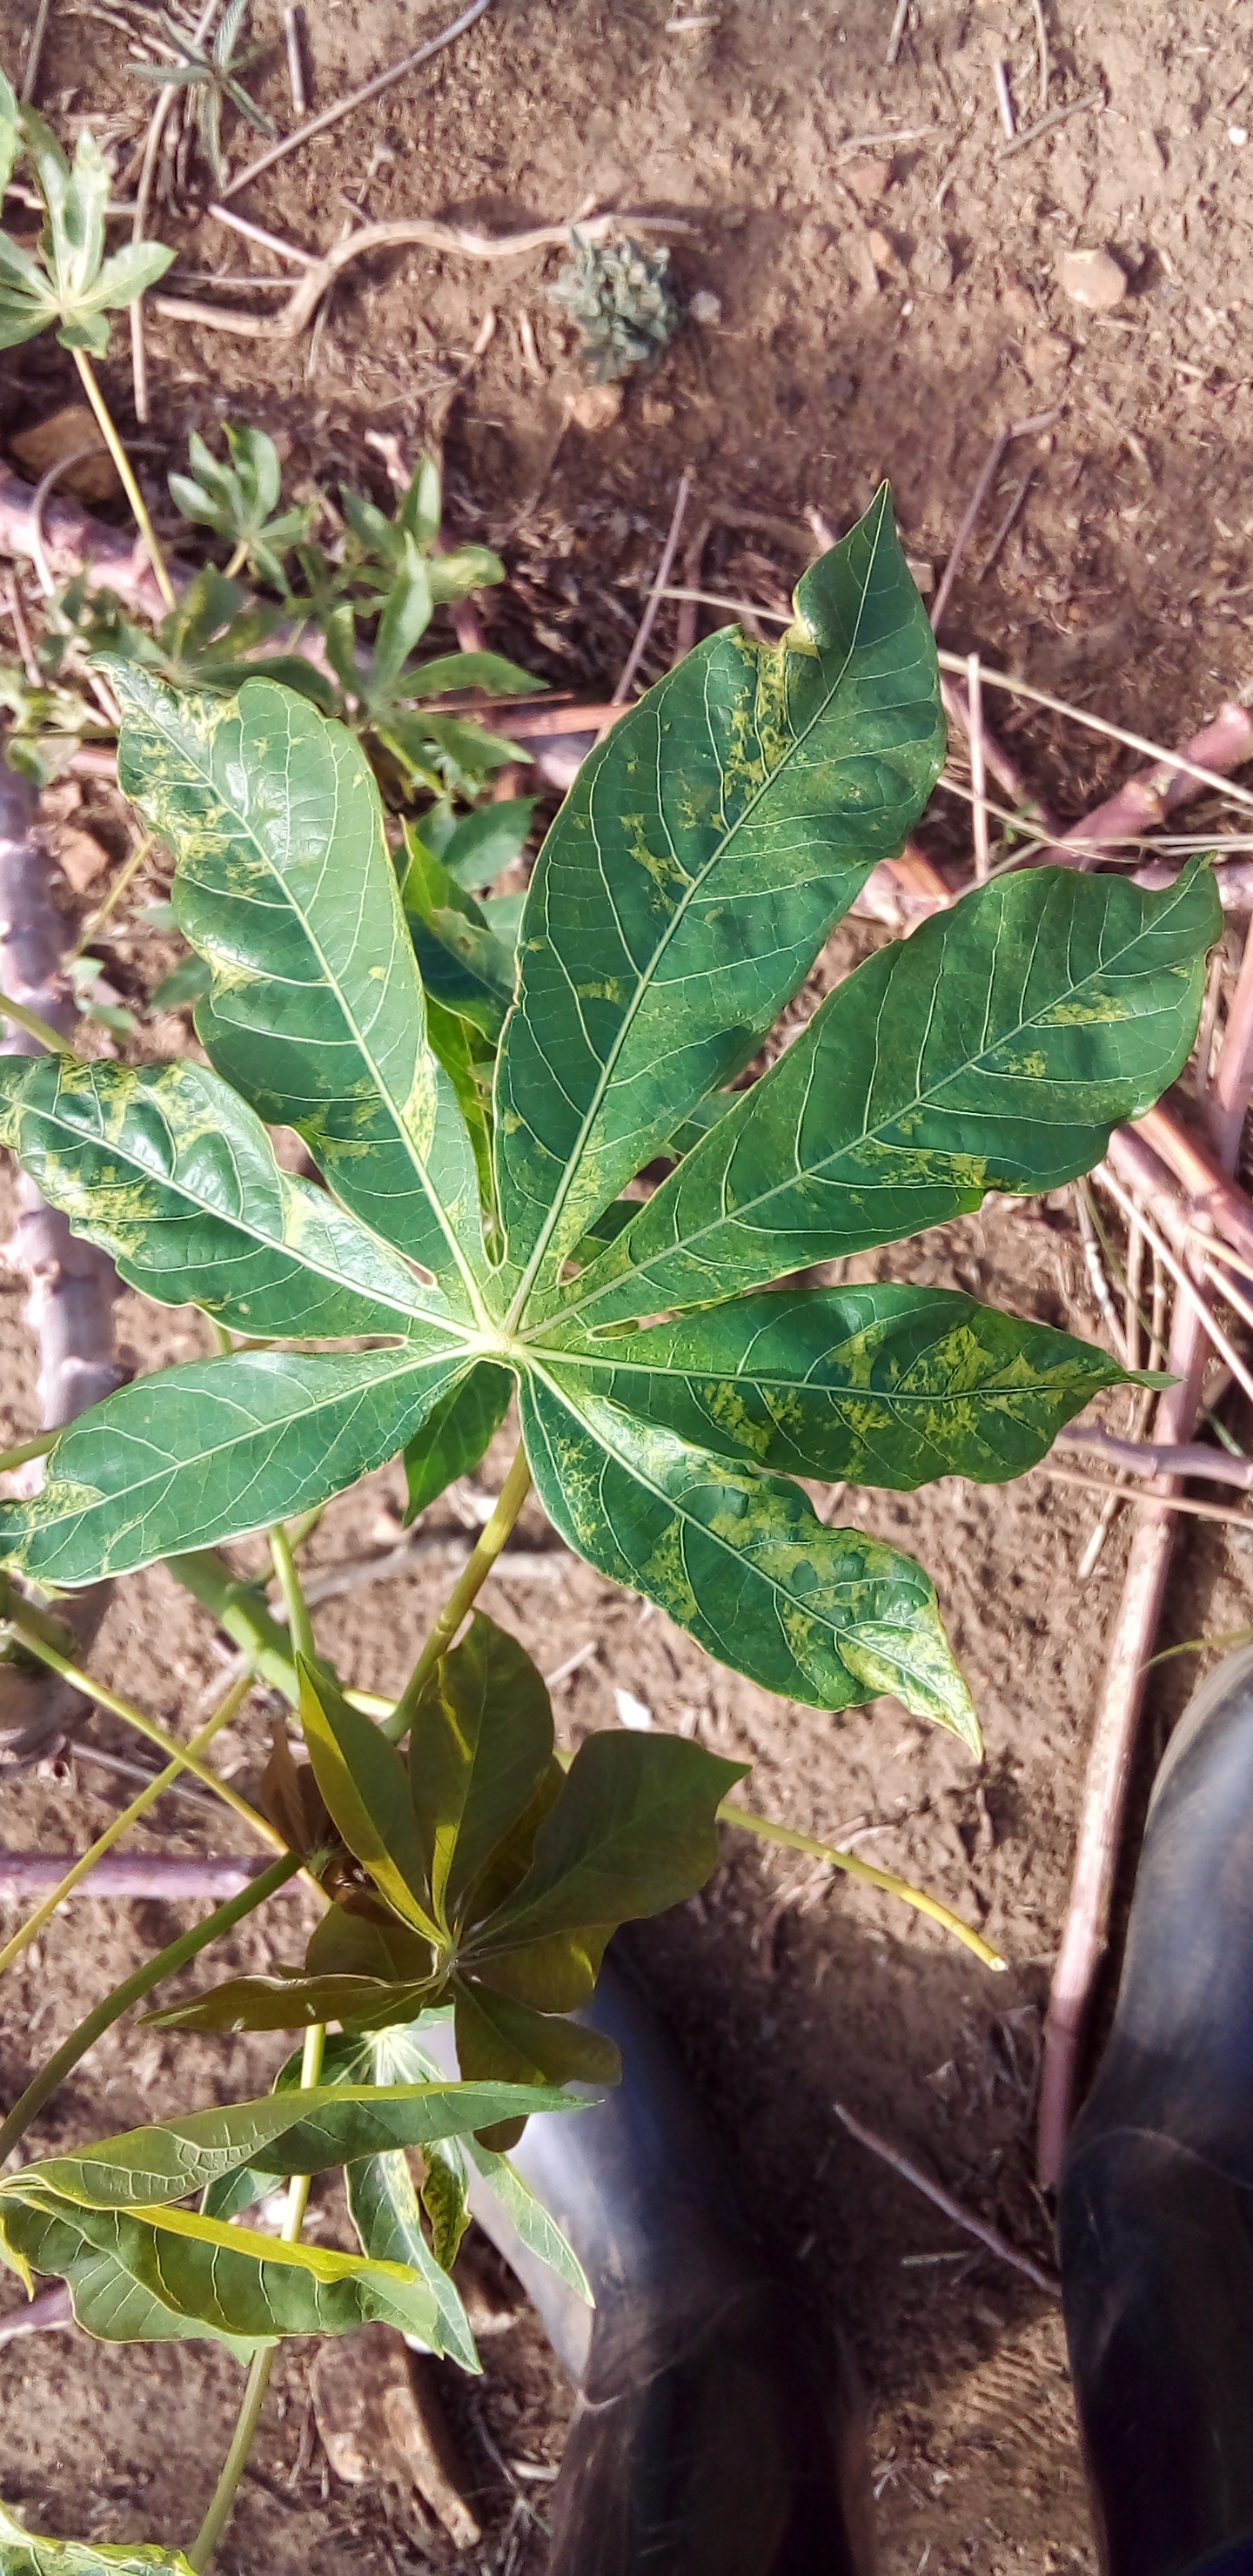
Label: cassava mosaic disease (cmd)